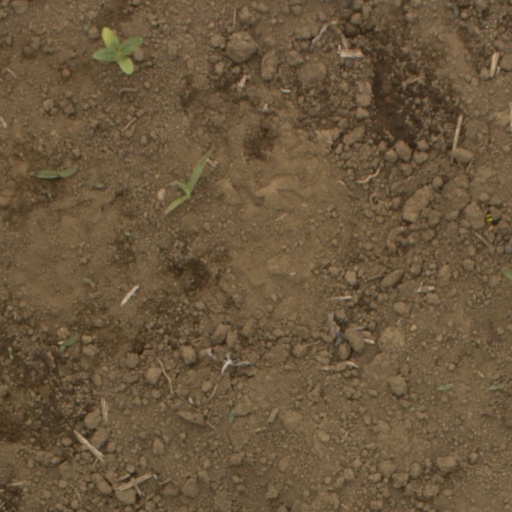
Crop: Jerusalem artichoke